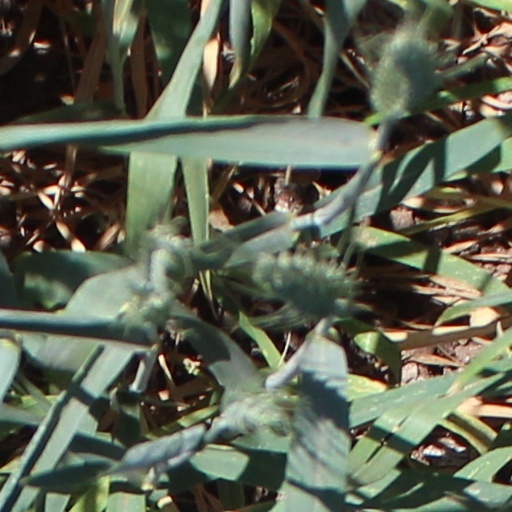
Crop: wheat